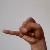
The image shows a hand gesture representing the letter 'J' in Indian Sign Language.